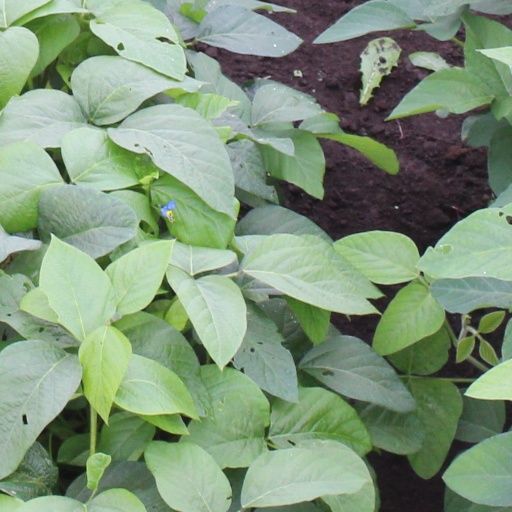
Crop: soybean